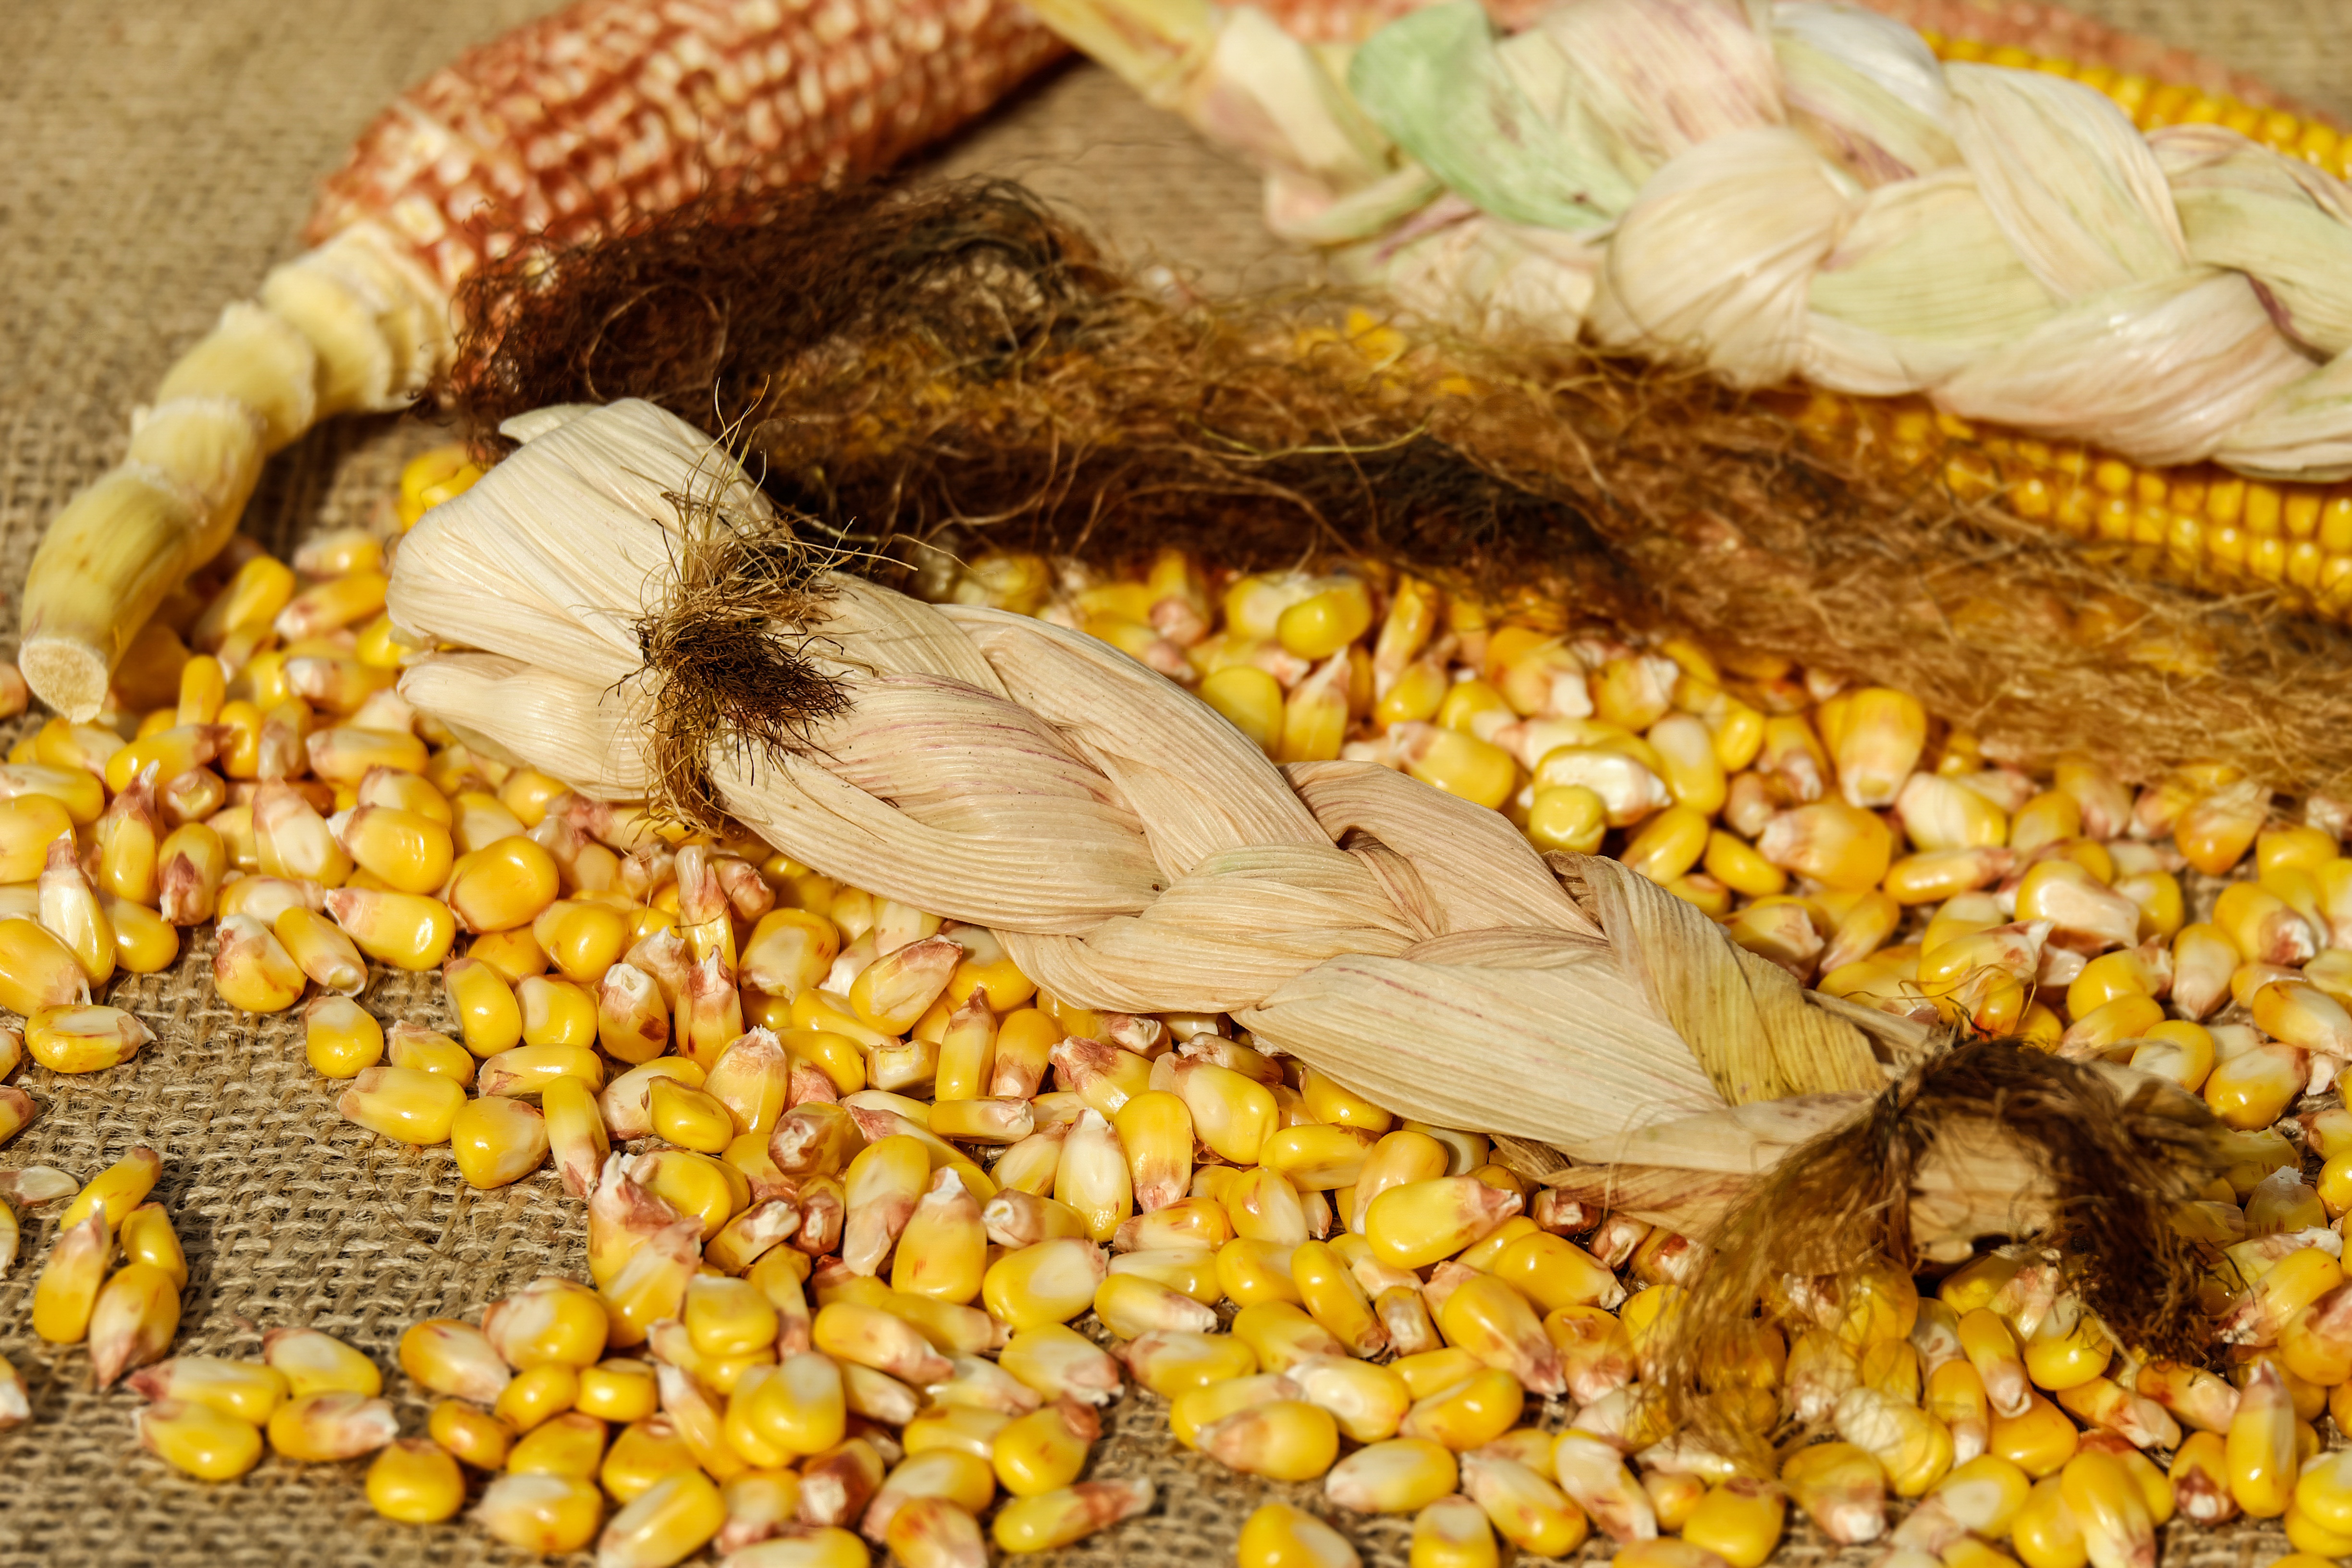
plant, decoration, dish, food, produce, vegetable, crop, autumn, corn, brown, yellow, agriculture, woven, corn on the cob, flowering plant, corn leaves, corn on the cob hair, piston, wine red, ornamental corn, grass family, land plant